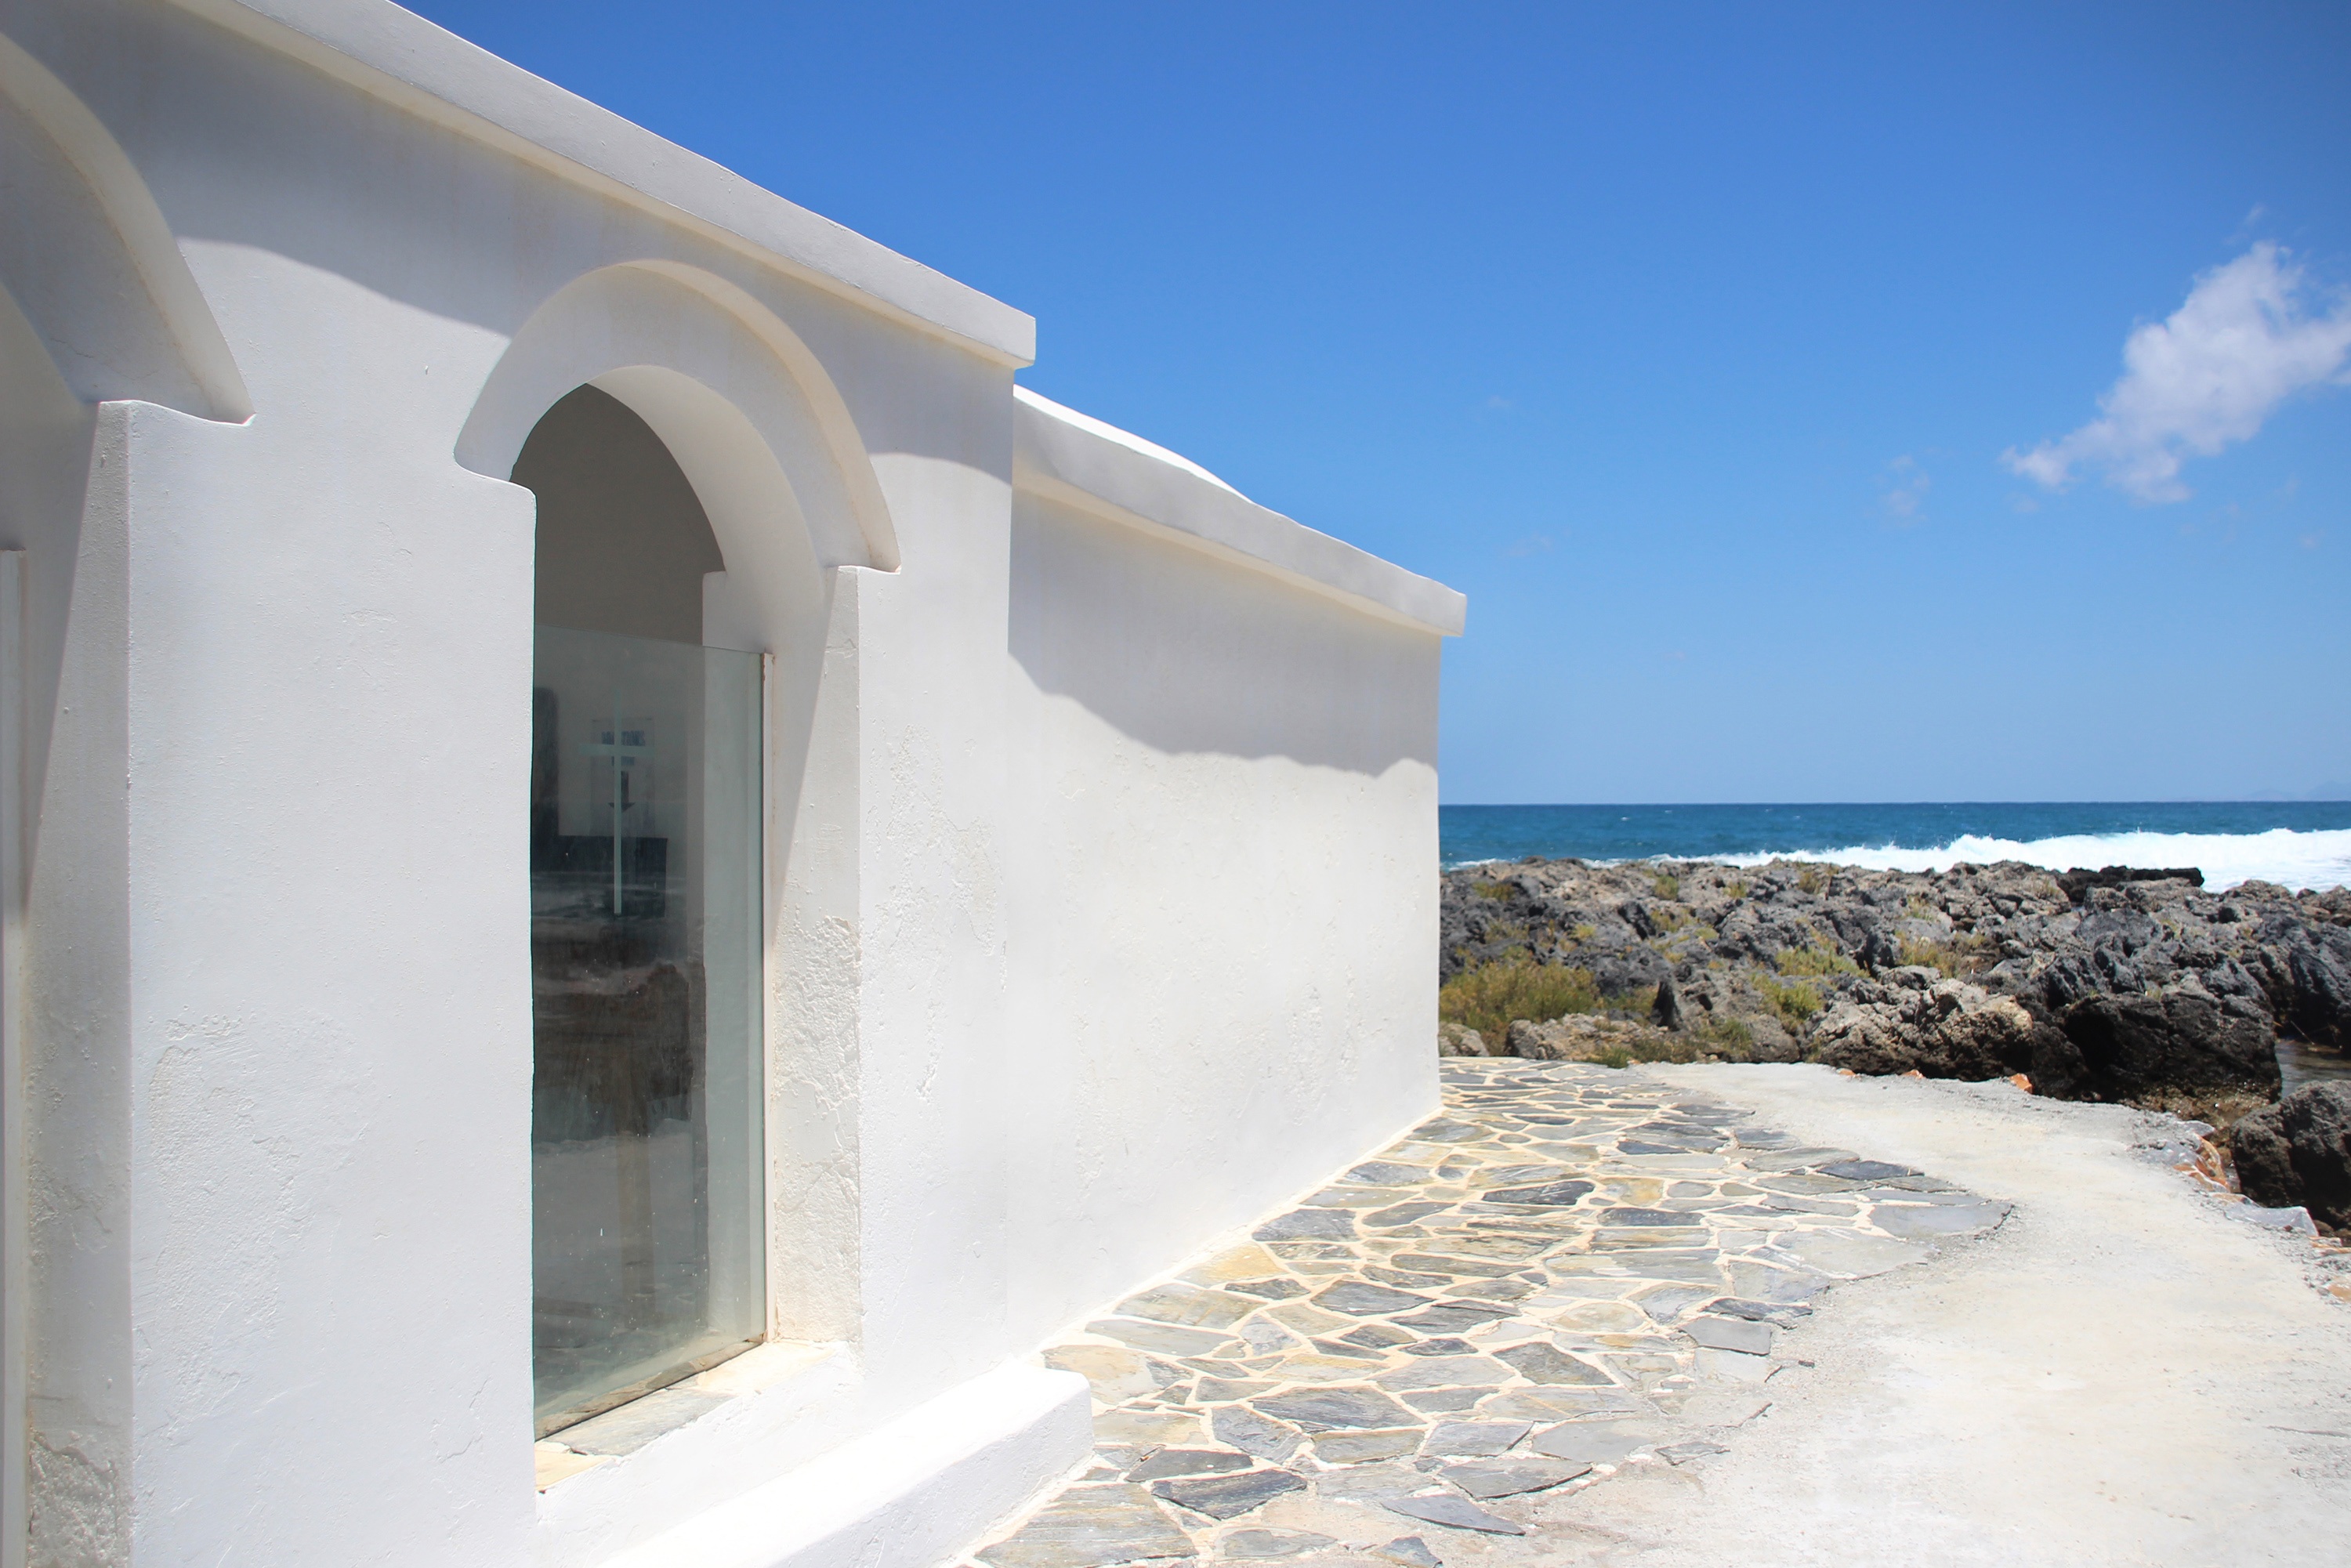
property, house, vacation, architecture, villa, estate, home, sea